Arshad Sami Khan

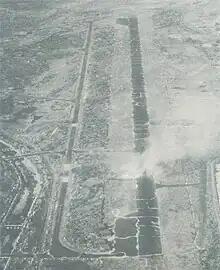
Smoke rises from Pathankot airbase during the airstrikes by the PAF's No. 19 Squadron.

Khan decided in his early years to follow the military traditions of his forefathers and joined the Pakistan Air Force. He participated in the Pakistan Air Force raid that destroyed the Pathankot air base during the Indo-Pakistani War of 1965. He became a national hero and was awarded the Sitara-e-Jurat, Pakistan's third highest military medal of honour for bravery. His name is honoured at the Pakistan Air Force Museum in Karachi. He was also the youngest recipient of the prestigious "Best Fighter Pilot's Trophy".